Anatomy of Murder

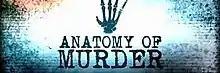

Anatomy of Murder is a 2015 Australian whodunnit - video game and is the debut work of Darren McNamara's company DM Financial Services. According to McNamara, it is the first free-to-play online murder mystery game.